Historical markers of the Philippines

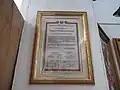
A certificate of transfer and acceptance for a marker

From March to October 2021, the NHCP and National Quincentennial Committee issued quincentennial markers as part of the 2021 Quincentennial Commemorations in the Philippines (QCP).